Yeasin Arafat (footballer)

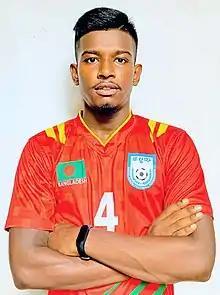
Yeasin with Bangladesh in 2020

Yeasin Arafat (born 5 January 2003) is a Bangladeshi professional footballer who plays as a left back for Bangladesh Premier League club Dhaka Abahani and the Bangladesh national team. He is known in his country for offensive playing style & skills.